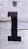
Number: 1